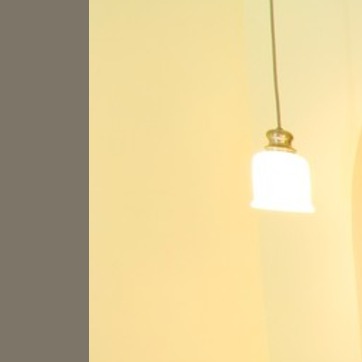
Material: painted